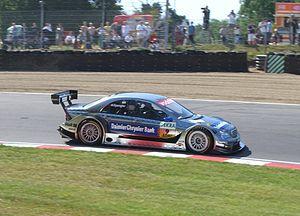
Bruno Spengler, né le 23 août 1983 à Schiltigheim en France, est un pilote automobile canadien. Il évolue en Deutsche Tourenwagen Masters, championnat de voitures de tourisme allemand, depuis 2005. Il remporte quatorze courses durant sa carrière dans le championnat, et est sacré champion de l'édition 2012.